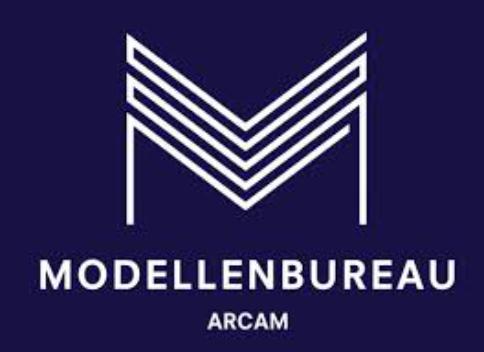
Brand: Arcam
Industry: Electronic